Birnbeck Pier

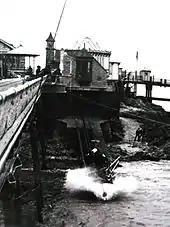
The "William James Holt" is launched from the boat house which was in use between 1889 and 1902.

In February 2020, North Somerset Council started a compulsory purchase order on the pier. In November 2021, it was announced that CNM Estates had agreed to sell the pier to the council. The council bought the pier in July 2023, with the intention of repairing and restoring it, allowing the lifeboat station to relocate back to Birnbeck island.